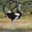
Label: bird